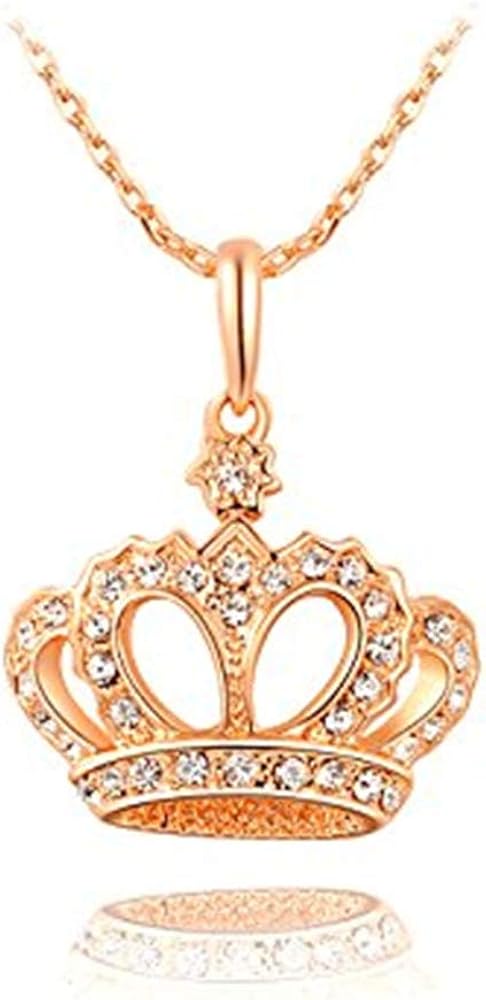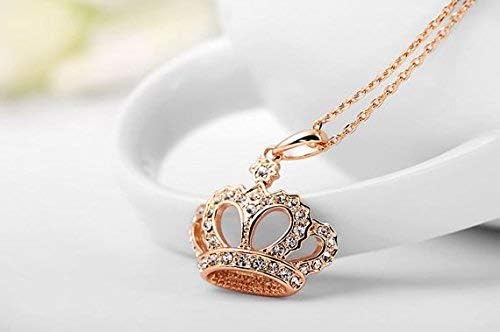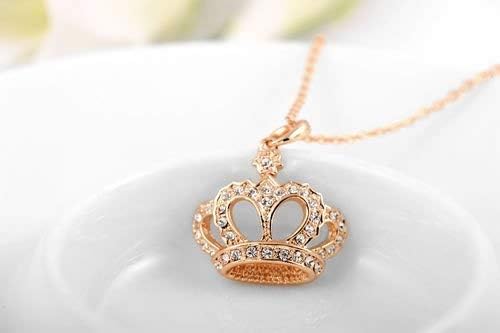
Classic Crown Necklace, Gold Plated - Birthday,sweet 16,graduation Gift
Category: AMAZON FASHION
You get stunning Classic Crown Necklace with gold finish. A delicate crown pendant is hung on a beautiful gold plated chain. Elegant and Trendy, it makes a perfect gift or a great everyday addition to your wardrobe. Perfect gift for your princess. The pendant measures approx 1inch width Length of Chain is 18 inch
Features: Elegant and Trendy, it makes a perfect gift or a great everyday addition to your wardrobe. | Perfect gift for your princess. | The pendant measures approx 1" width Length of Chain is 18" | This necklace comes in a cute velvet bag placed in a teal jewelry box.Only available at K Boutique. A perfect Gift!!!! Birthday, Graduation, Sweet 16, Mothers Day Gift